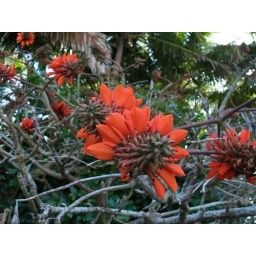
A Coral tree (Erythrina variegata) sprays it's flowers out over the beach at Zoe Bay.